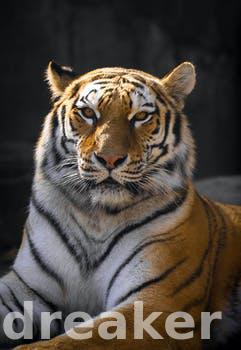
Label: Watermark